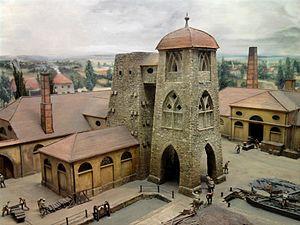
Maquette du premier haut fourneau allemand au coke (1794-...), exposée au Deutsches Museum.